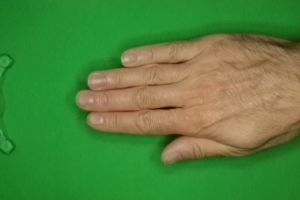
Label: paper